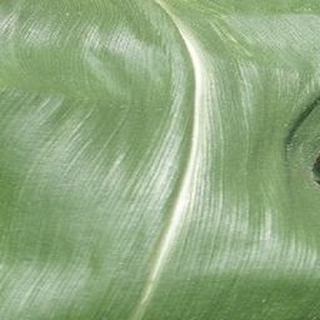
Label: healthy_corn